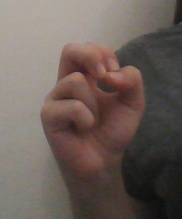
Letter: gaaf